John Harman (British Army soldier)

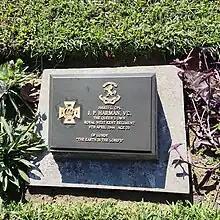
Grave marker in Kohima

In 1935, Harman applied for a commission in the Royal Air Force, but was turned down for lack of qualifications in mathematics. He would later join the Army in 1941 as a private.